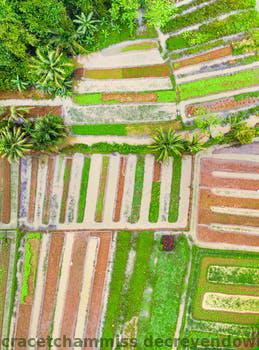
Label: Watermark